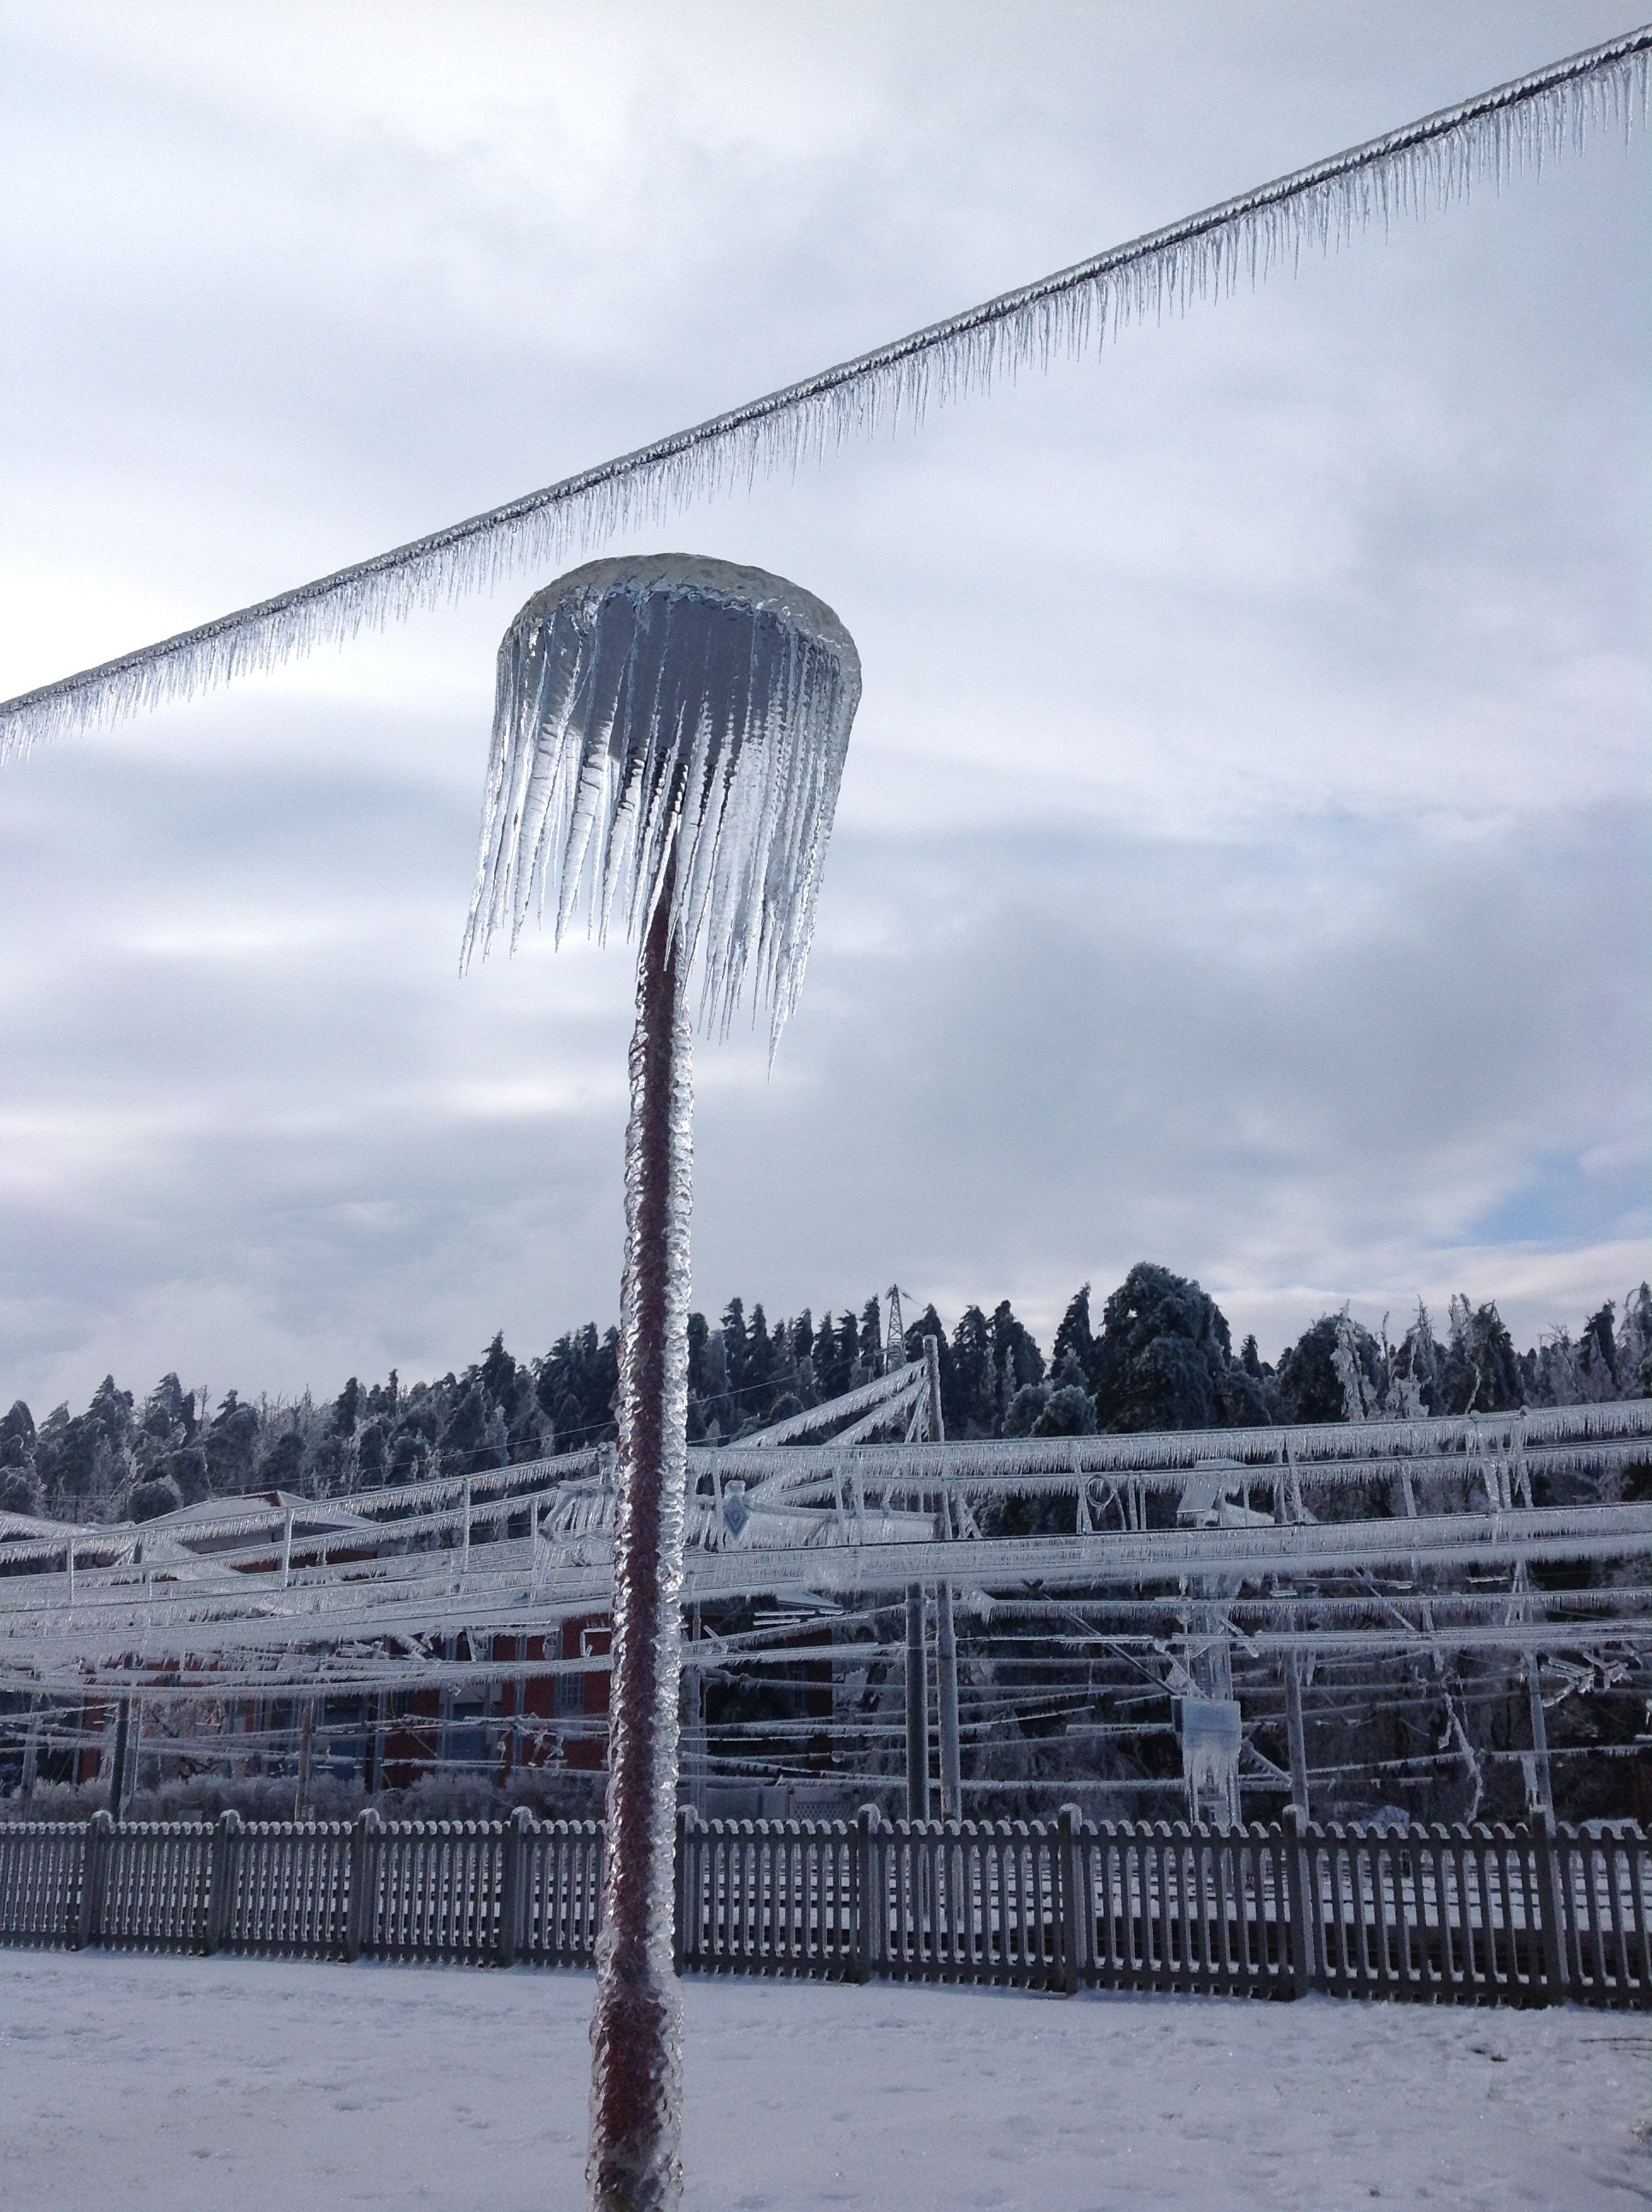
water, snow, winter, cloud, sky, street, wind, frost, ice, lantern, reflection, tower, weather, frozen, street light, lamp, electricity, season, stadium, shape, freezing